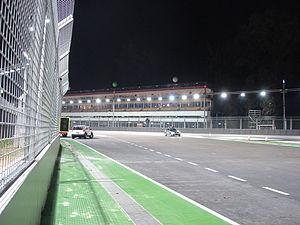
Le Circuit urbain de Singapour est un circuit urbain tracé autour de Marina Bay, cœur historique de Singapour, et qui accueille chaque année depuis 2008 le Grand Prix automobile de Singapour.
La saison 2008 de Formule 1, 59ᵉ édition du championnat du monde des pilotes, se déroule en 18 manches entre le 16 mars et le 2 novembre 2008. Le Britannique Lewis Hamilton remporte le championnat des pilotes et la Scuderia Ferrari le championnat des constructeurs.
Le Grand Prix automobile de Singapour est une course qui compte pour le championnat du monde de Formule 1 depuis la saison 2008. Il se court sur le circuit urbain de Singapour.